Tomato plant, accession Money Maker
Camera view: vertical (180 deg); turntable rotation: 330 degrees
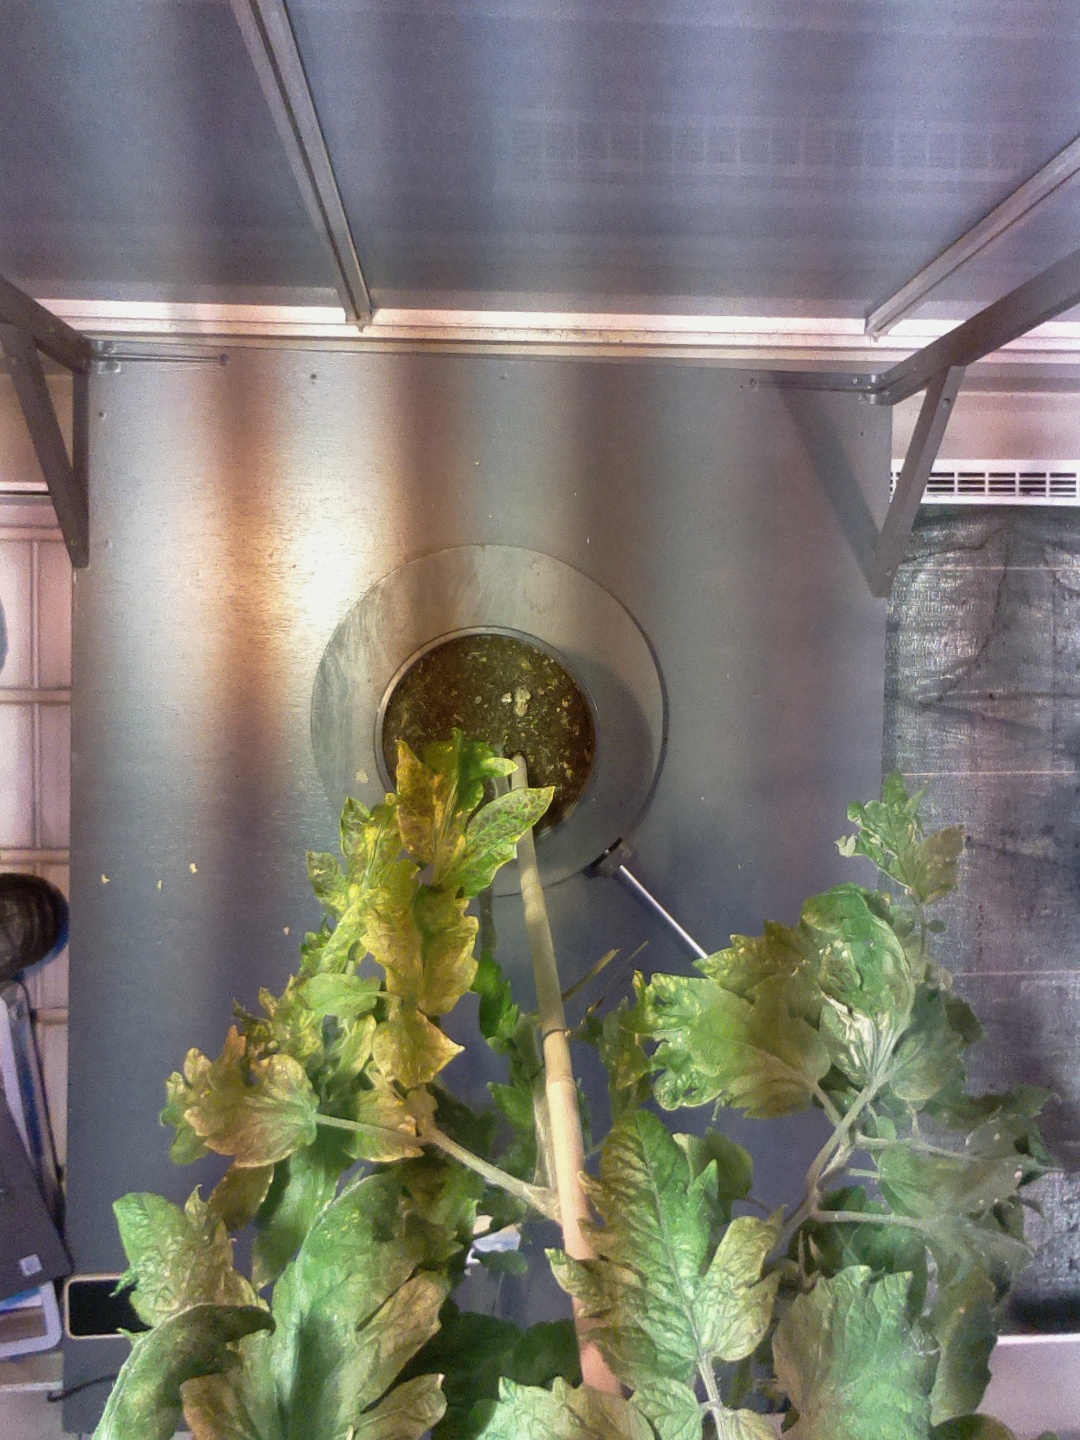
BBCH growth stage 74: 40%-50% of final fruit size